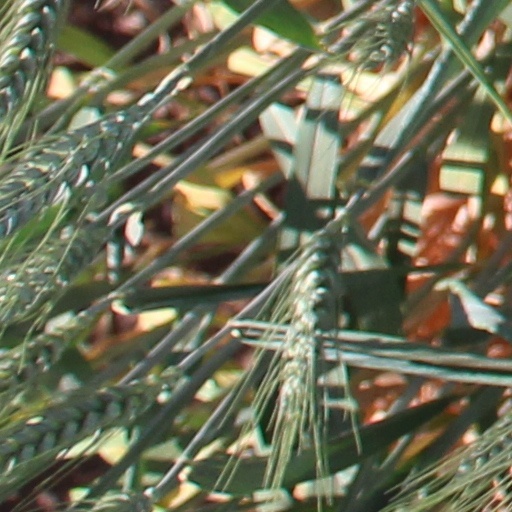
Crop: wheat